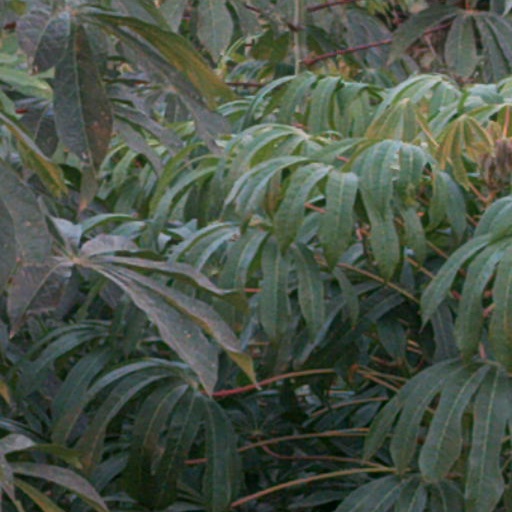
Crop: cassava